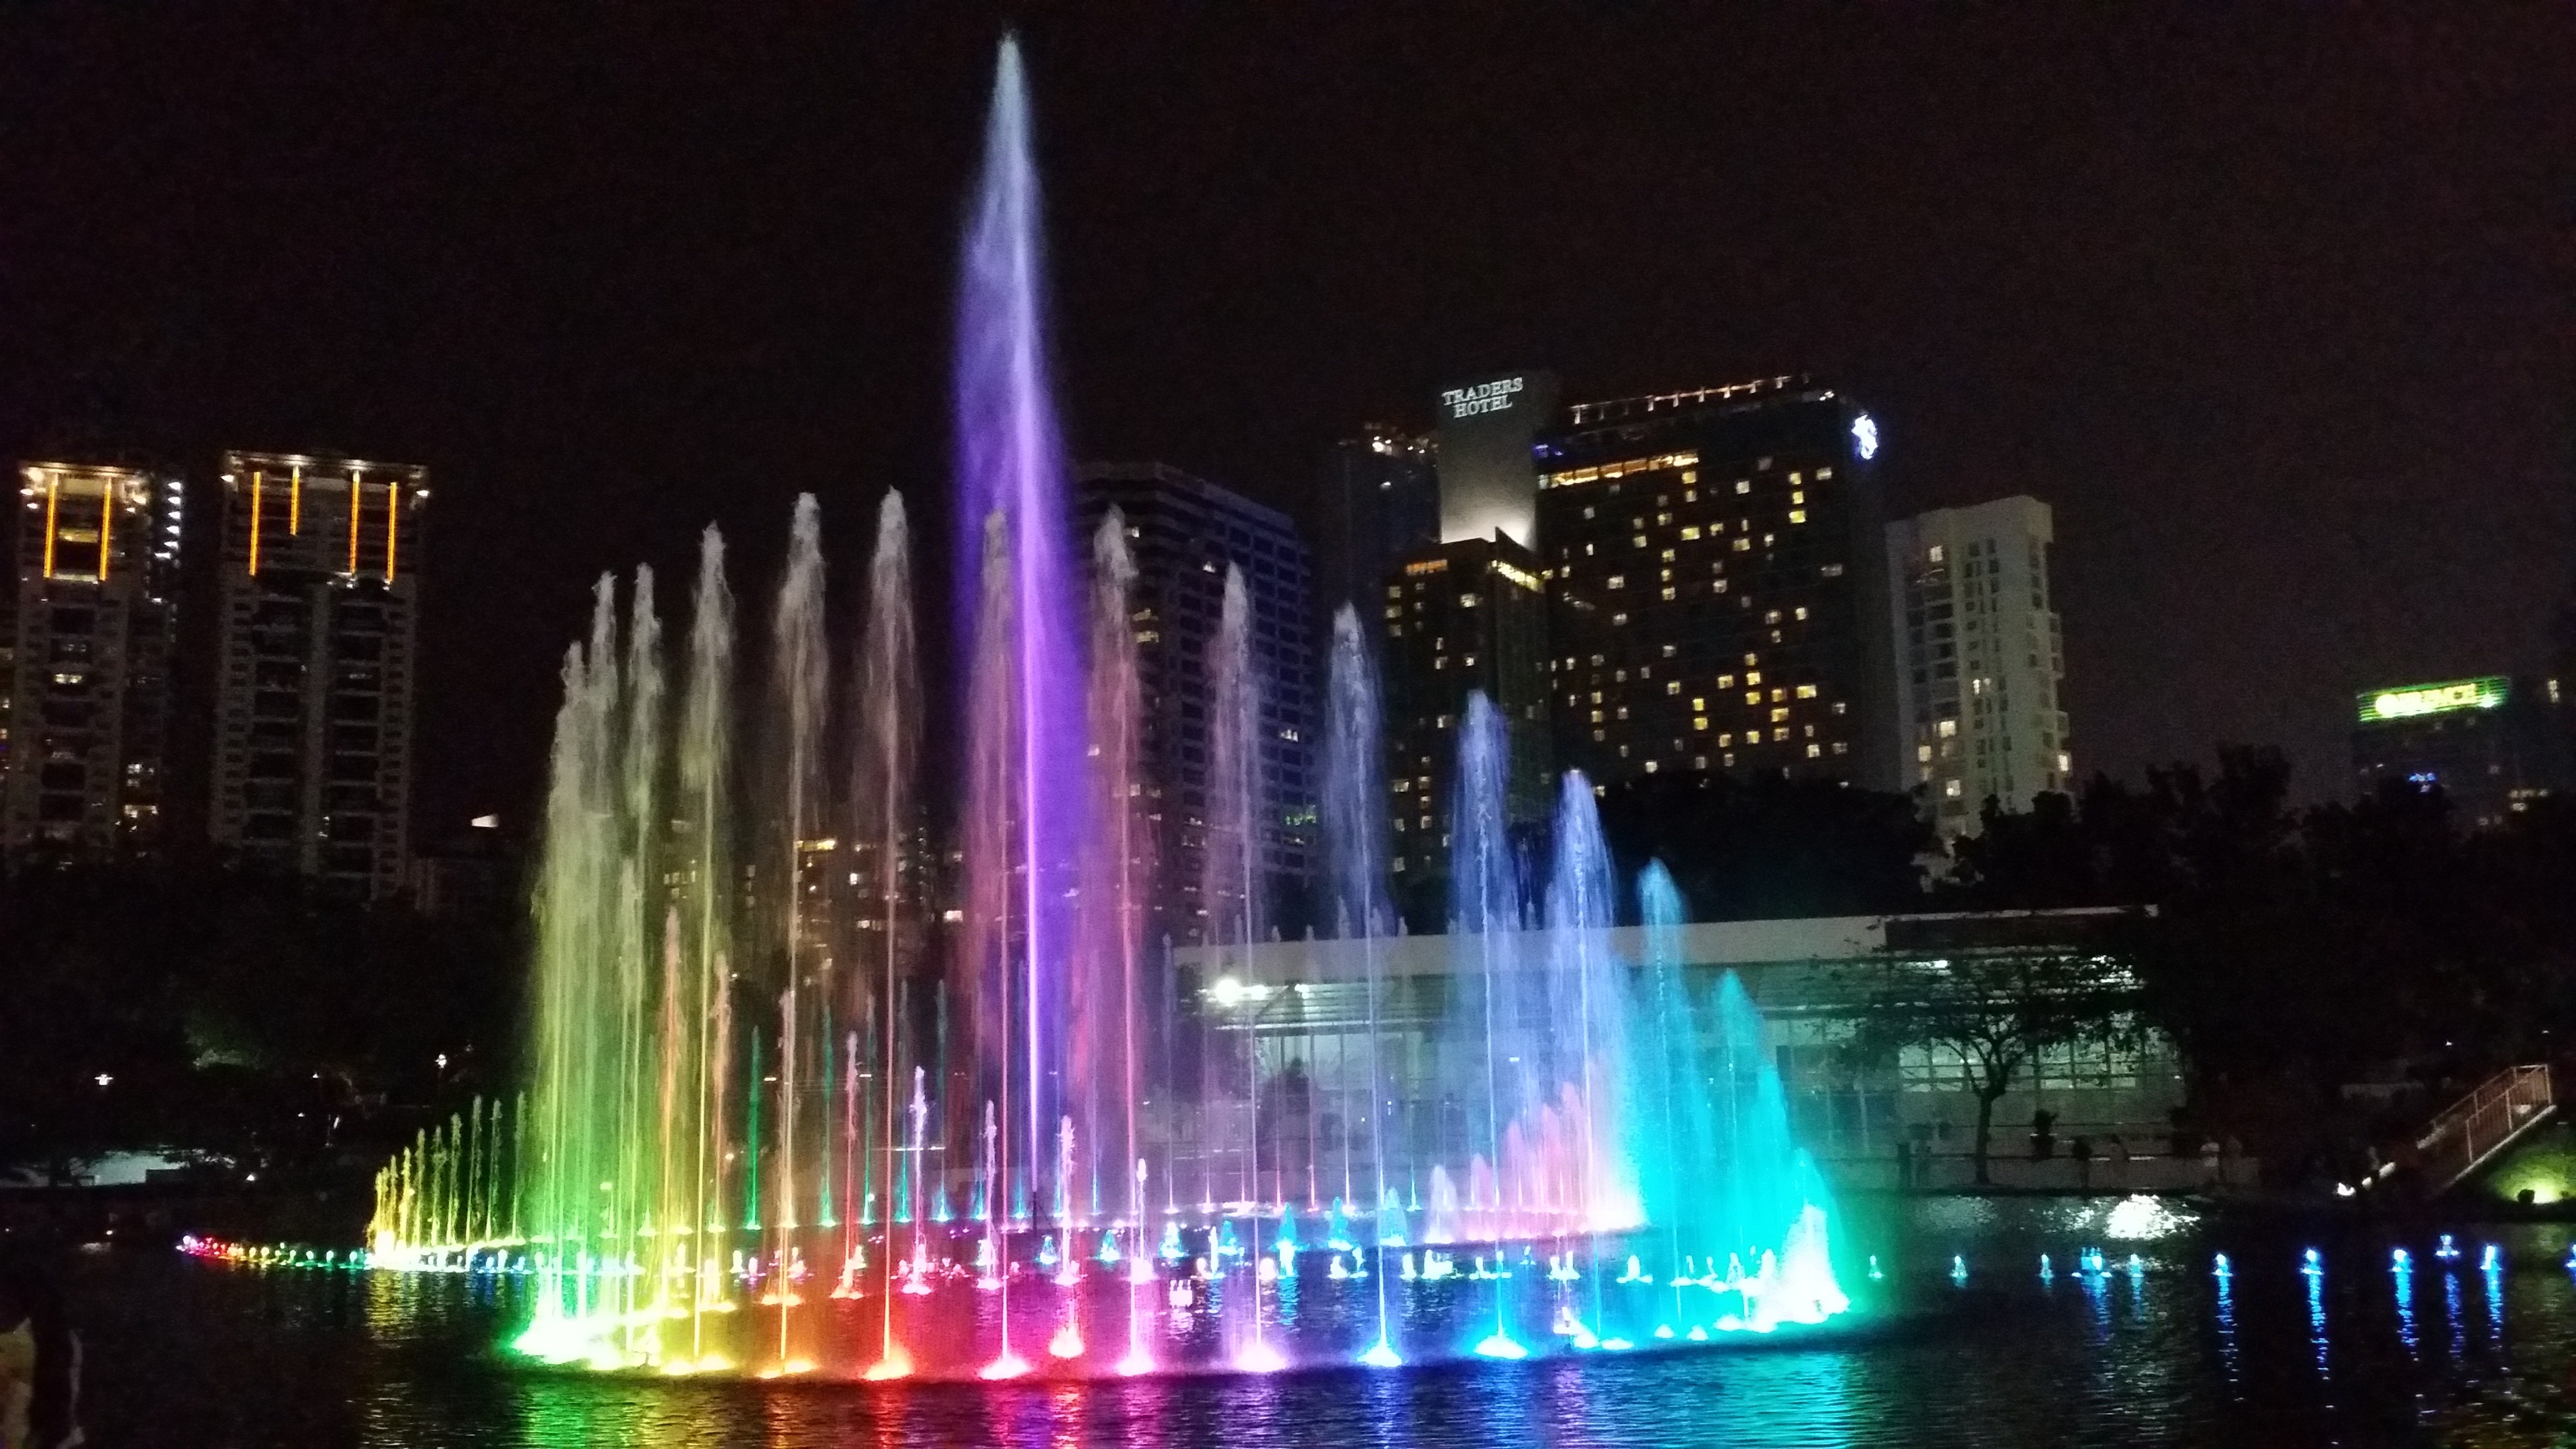
skyline, night, city, skyscraper, cityscape, landmark, darkness, lights, kuala lumpur, fountain, malaysia, water feature, metropolis, klcc fountain